Formula One drivers from Japan

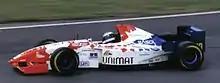
Inoue driving for Footwork at the 1995 British Grand Prix.

Satoru Nakajima became the first full-time Japanese Formula One driver in 1987, as a Honda-affiliated driver for Team Lotus alongside established Brazilian driver Ayrton Senna. He became the first Japanese F1 driver to score points, in only his second race. In a career that spanned 5 seasons and 80 Grands Prix, he made a name for himself as a respected mid-field runner, who despite never beating his team-mates in the Drivers' Championship was known as a formidable competitor.